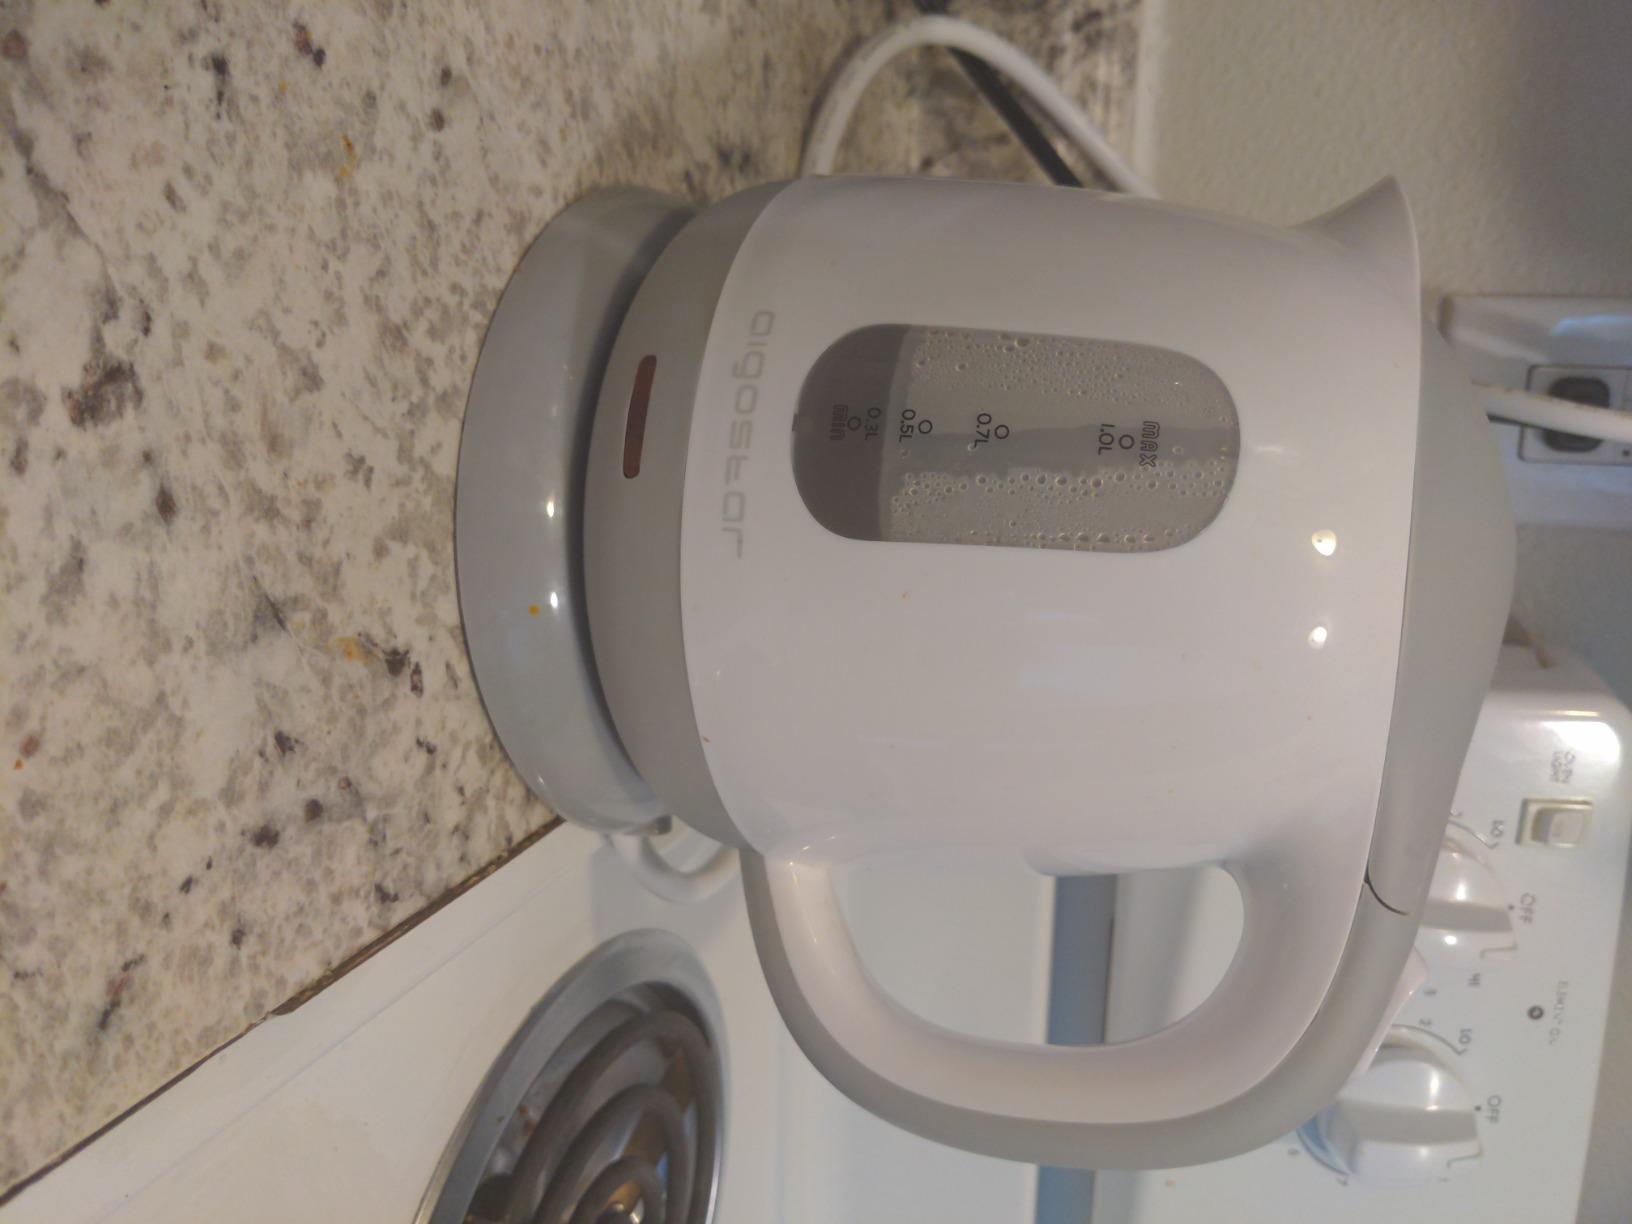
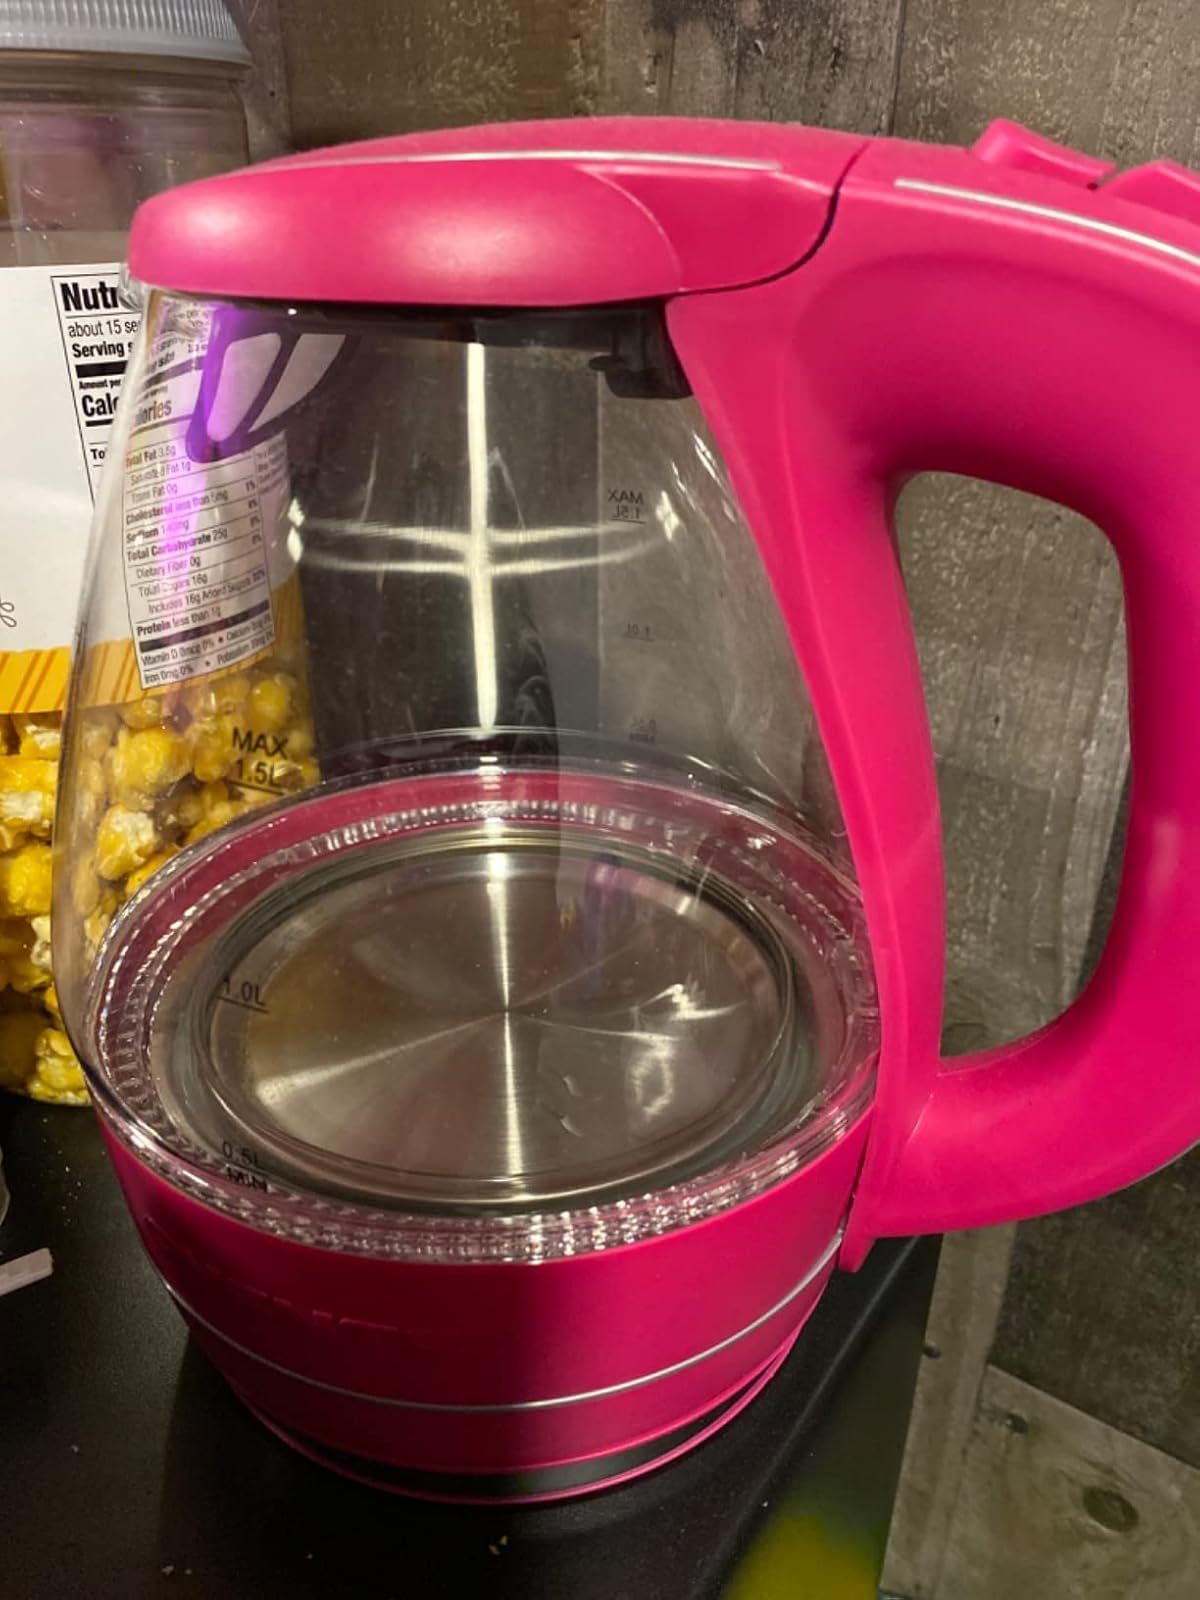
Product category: items_kettle
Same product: no